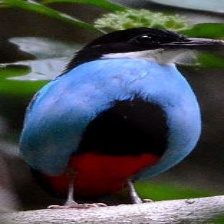
Species: AZURE BREASTED PITTA
Scientific name: PITTA STEERII